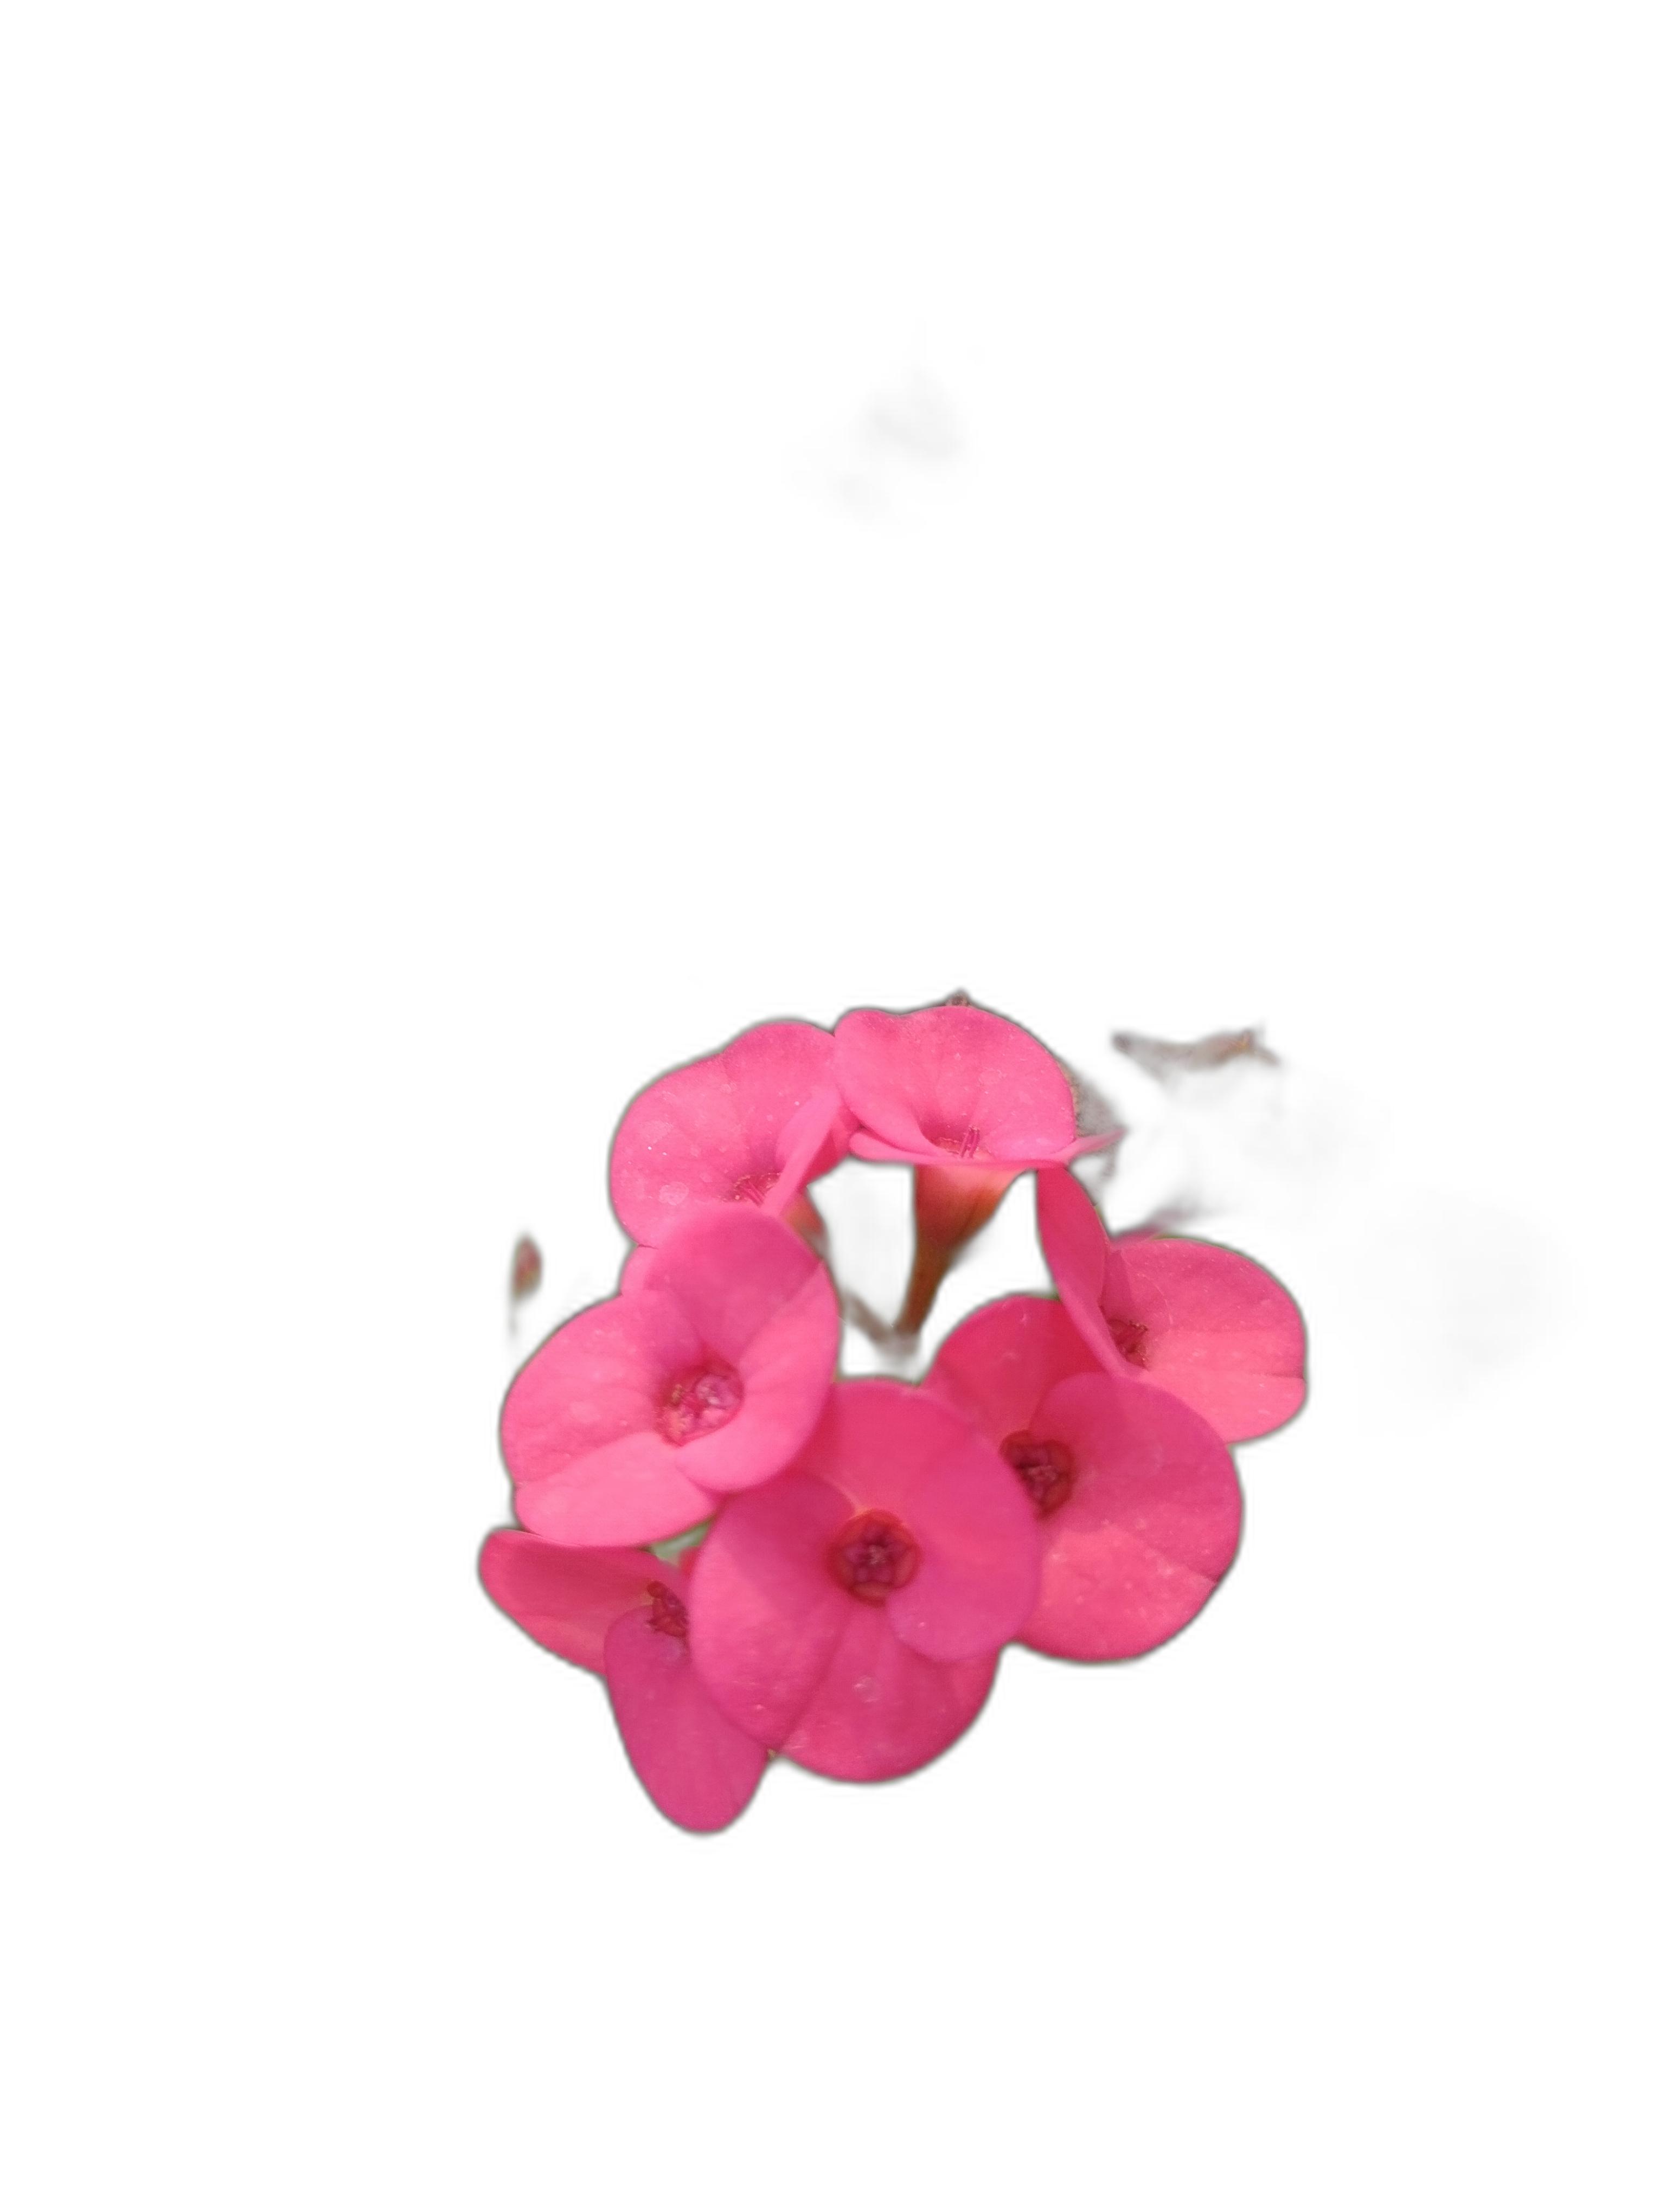
Label: Crown of thorns